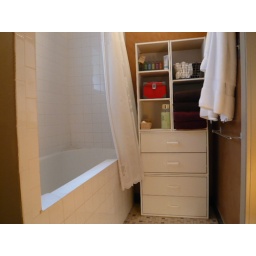
Plenty of floor space in bathroom allows for addition of cabinetry or shelving for extra linen and toiletry storage.